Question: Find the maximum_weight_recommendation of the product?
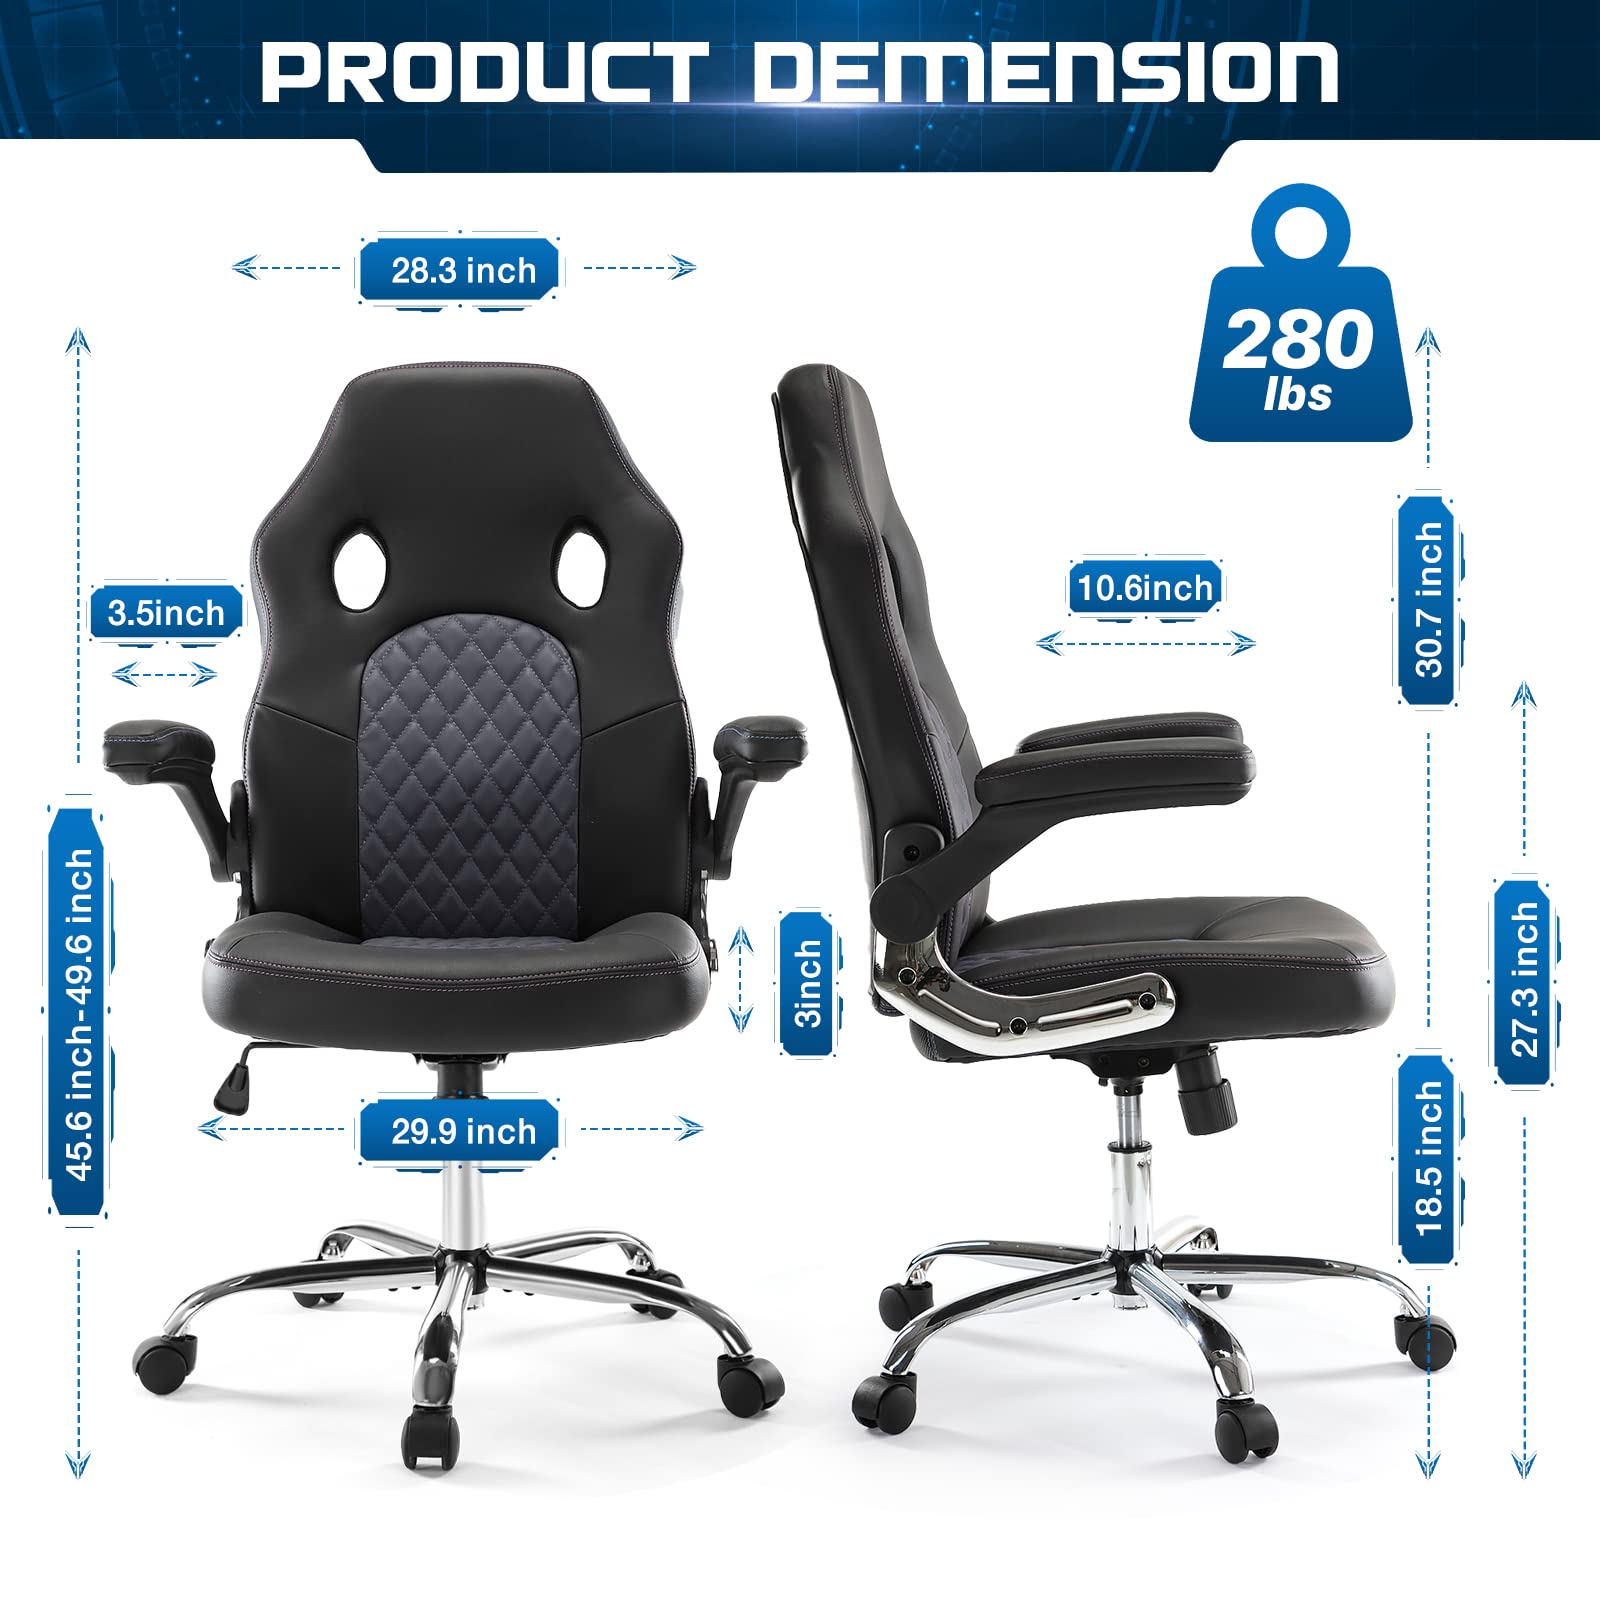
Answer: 280.0 pound